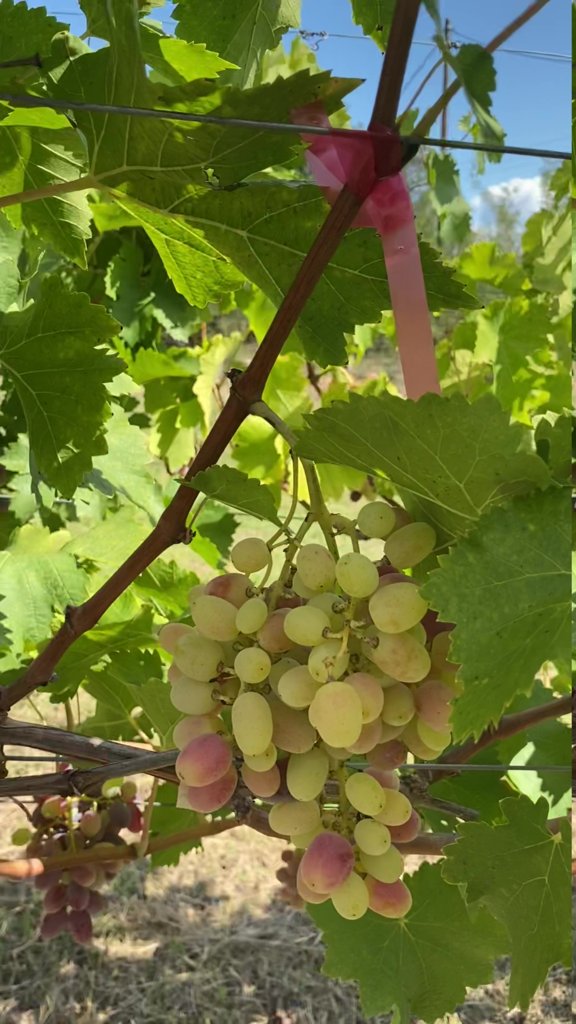
Berries visible: 102
Grape clusters: 2